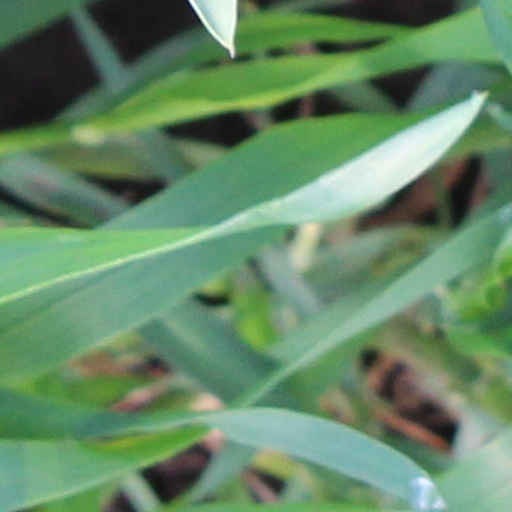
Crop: wheat